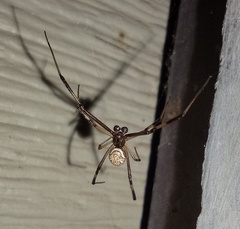
Species: Lactrodectus_hesperus